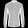
Label: Shirt